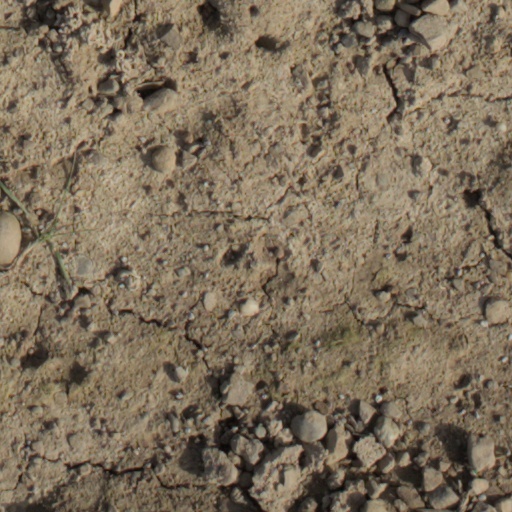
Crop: wheat